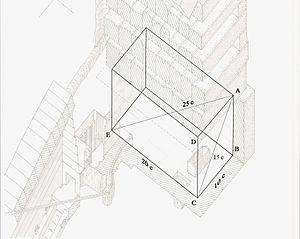
Géométrie de la chambre du roi de la pyramide de Khéops
La pyramide de Khéops a été scrutée et mesurée avec autant de précision que possible par des chercheurs issus de différents domaines depuis le début du XIXᵉ siècle. De ces mesures ont découlé plusieurs hypothèses sur la volonté de ses concepteurs d'utiliser quelques éléments mathématiques dans ses proportions.